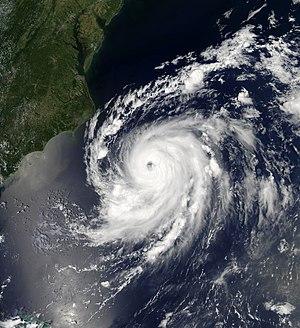
La saison cyclonique 2018 dans l'océan Atlantique nord est la saison des ouragans atlantiques qui officiellement se déroule selon l'Organisation météorologique mondiale du 1ᵉʳ juin au 30 novembre 2018. C'est la seconde année que le National Hurricane Center américain émettra des avis et avertissements pour des « cyclones tropicaux potentiels », des perturbations qui n'ont pas encore atteint au moins le stade de dépressions tropicales mais qui ont une probabilité élevée de le devenir et qui peuvent causer des effets importants aux terres dans les 48 heures suivantes. Les avis pour ces tempêtes potentielles auront le même contenu que les avis normaux mais incluront la probabilité de développement.